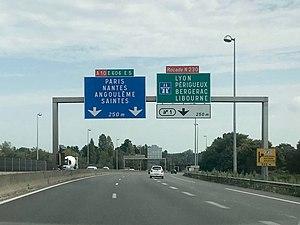
Début de l'A10 sur la Rocade de Bordeaux et bifurcation avec la RN230
La rocade de Bordeaux permet le contournement de la capitale girondine. Elle est constituée de l'autoroute A630, section des routes européennes 05 et 70, sur la rive gauche de la Garonne, et de la route nationale 230 sur la rive droite. Elle se situe dans le prolongement de l'autoroute A10 et à l'intersection des autoroutes A89, A62 et A63.